Ararat (film)

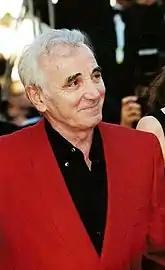
Charles Aznavour stars as Edward Saroyan

Issues explored in the film include truth and art. Using a story within a story device, the film explores whether films should recreate war crimes, and whether films can alter facts to communicate more important truths.